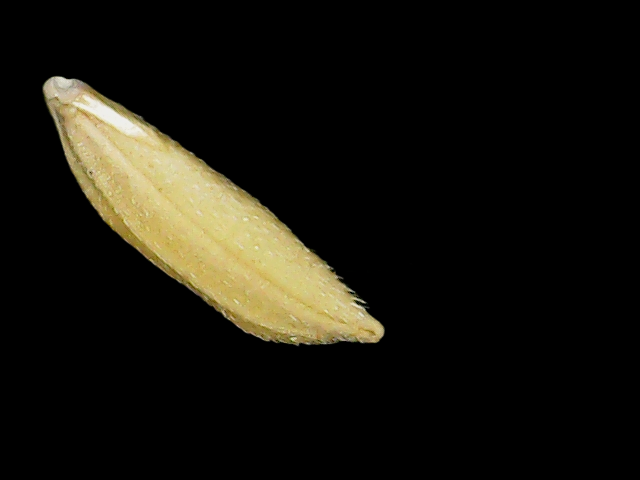
Rice variety: Binadhan26